Education in Switzerland

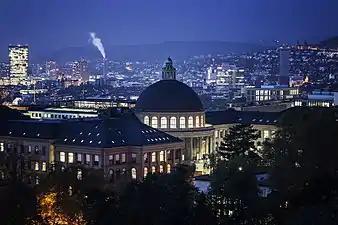
The "Zentrum" campus of the ETH Zurich at night.

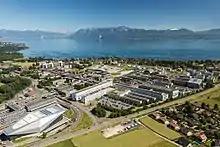
The campus of the (EPFL) and the University of Lausanne, at the shores of Lake Geneva.

The education system in Switzerland is very diverse, because the constitution of Switzerland delegates the authority for the school system mainly to the cantons. The Swiss constitution sets the foundations, namely that primary school is obligatory for every child and is free in state schools and that the confederation can run or support universities.